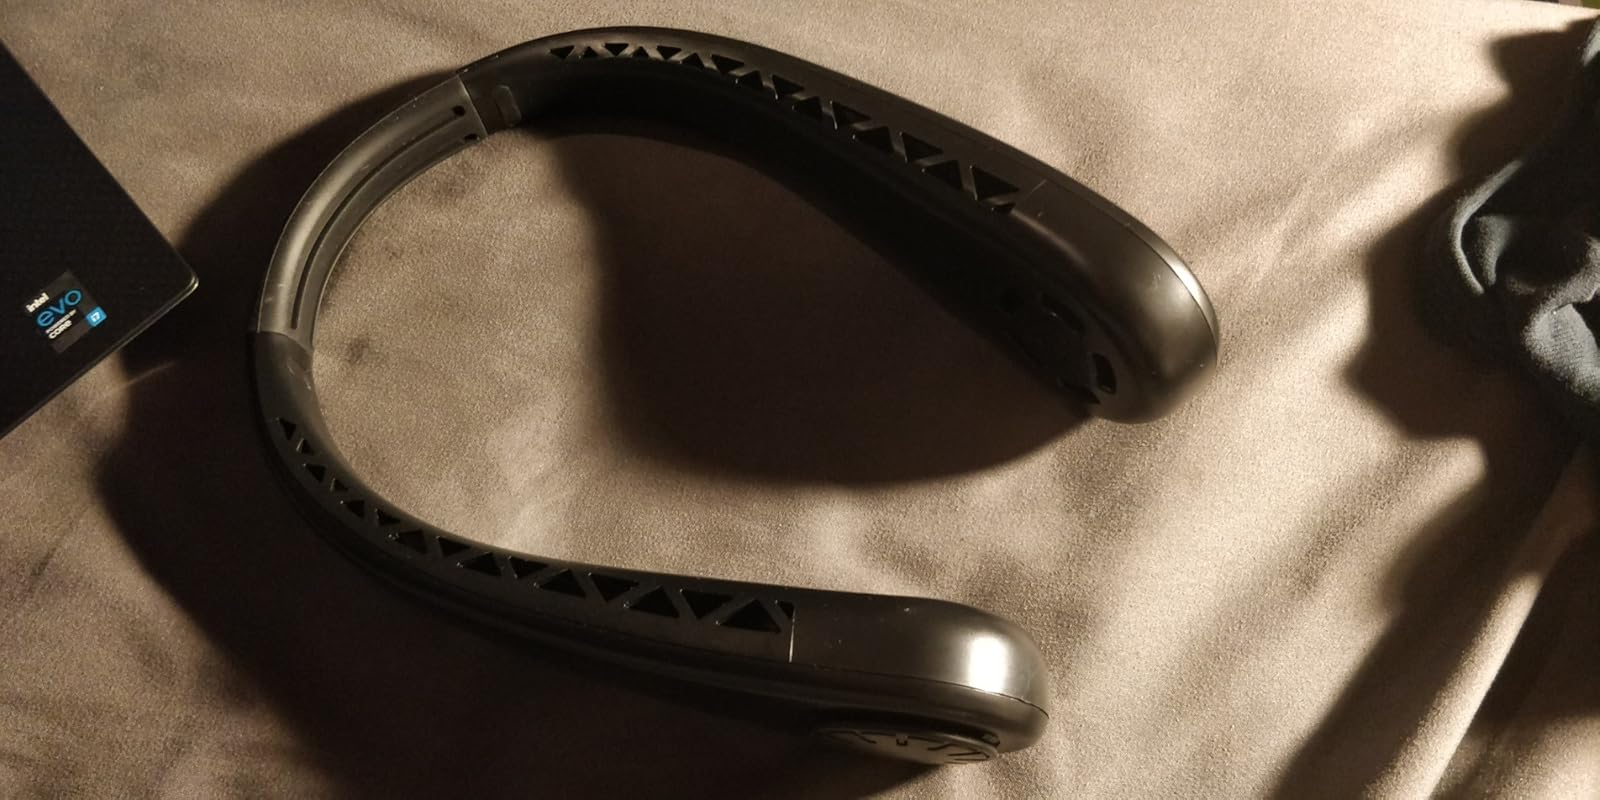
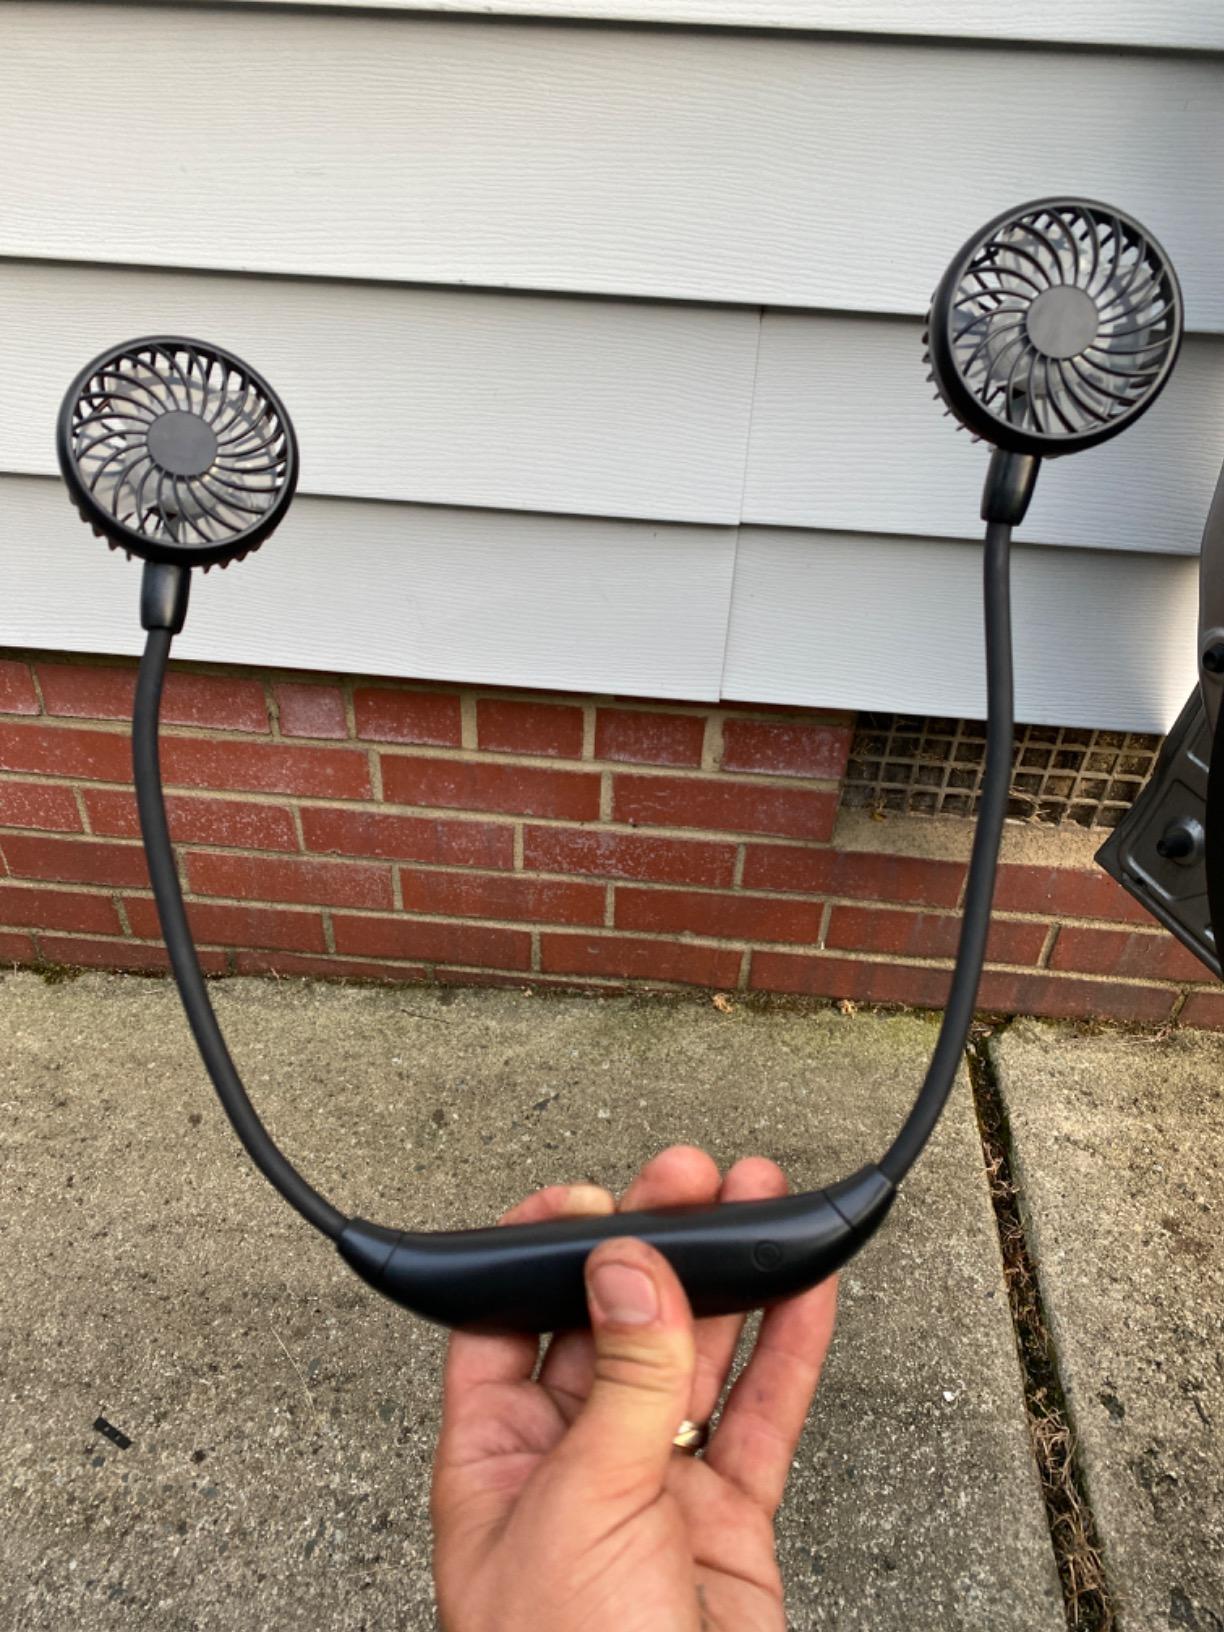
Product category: fan
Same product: no